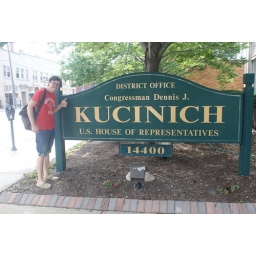
Me standing outside Dennis Kucinich's office in Cleveland. Much respect!